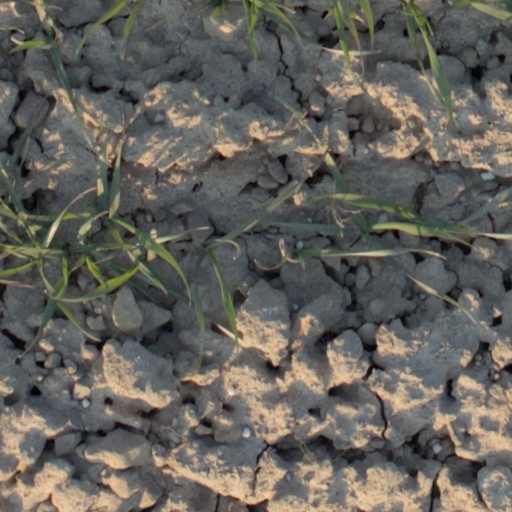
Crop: wheat